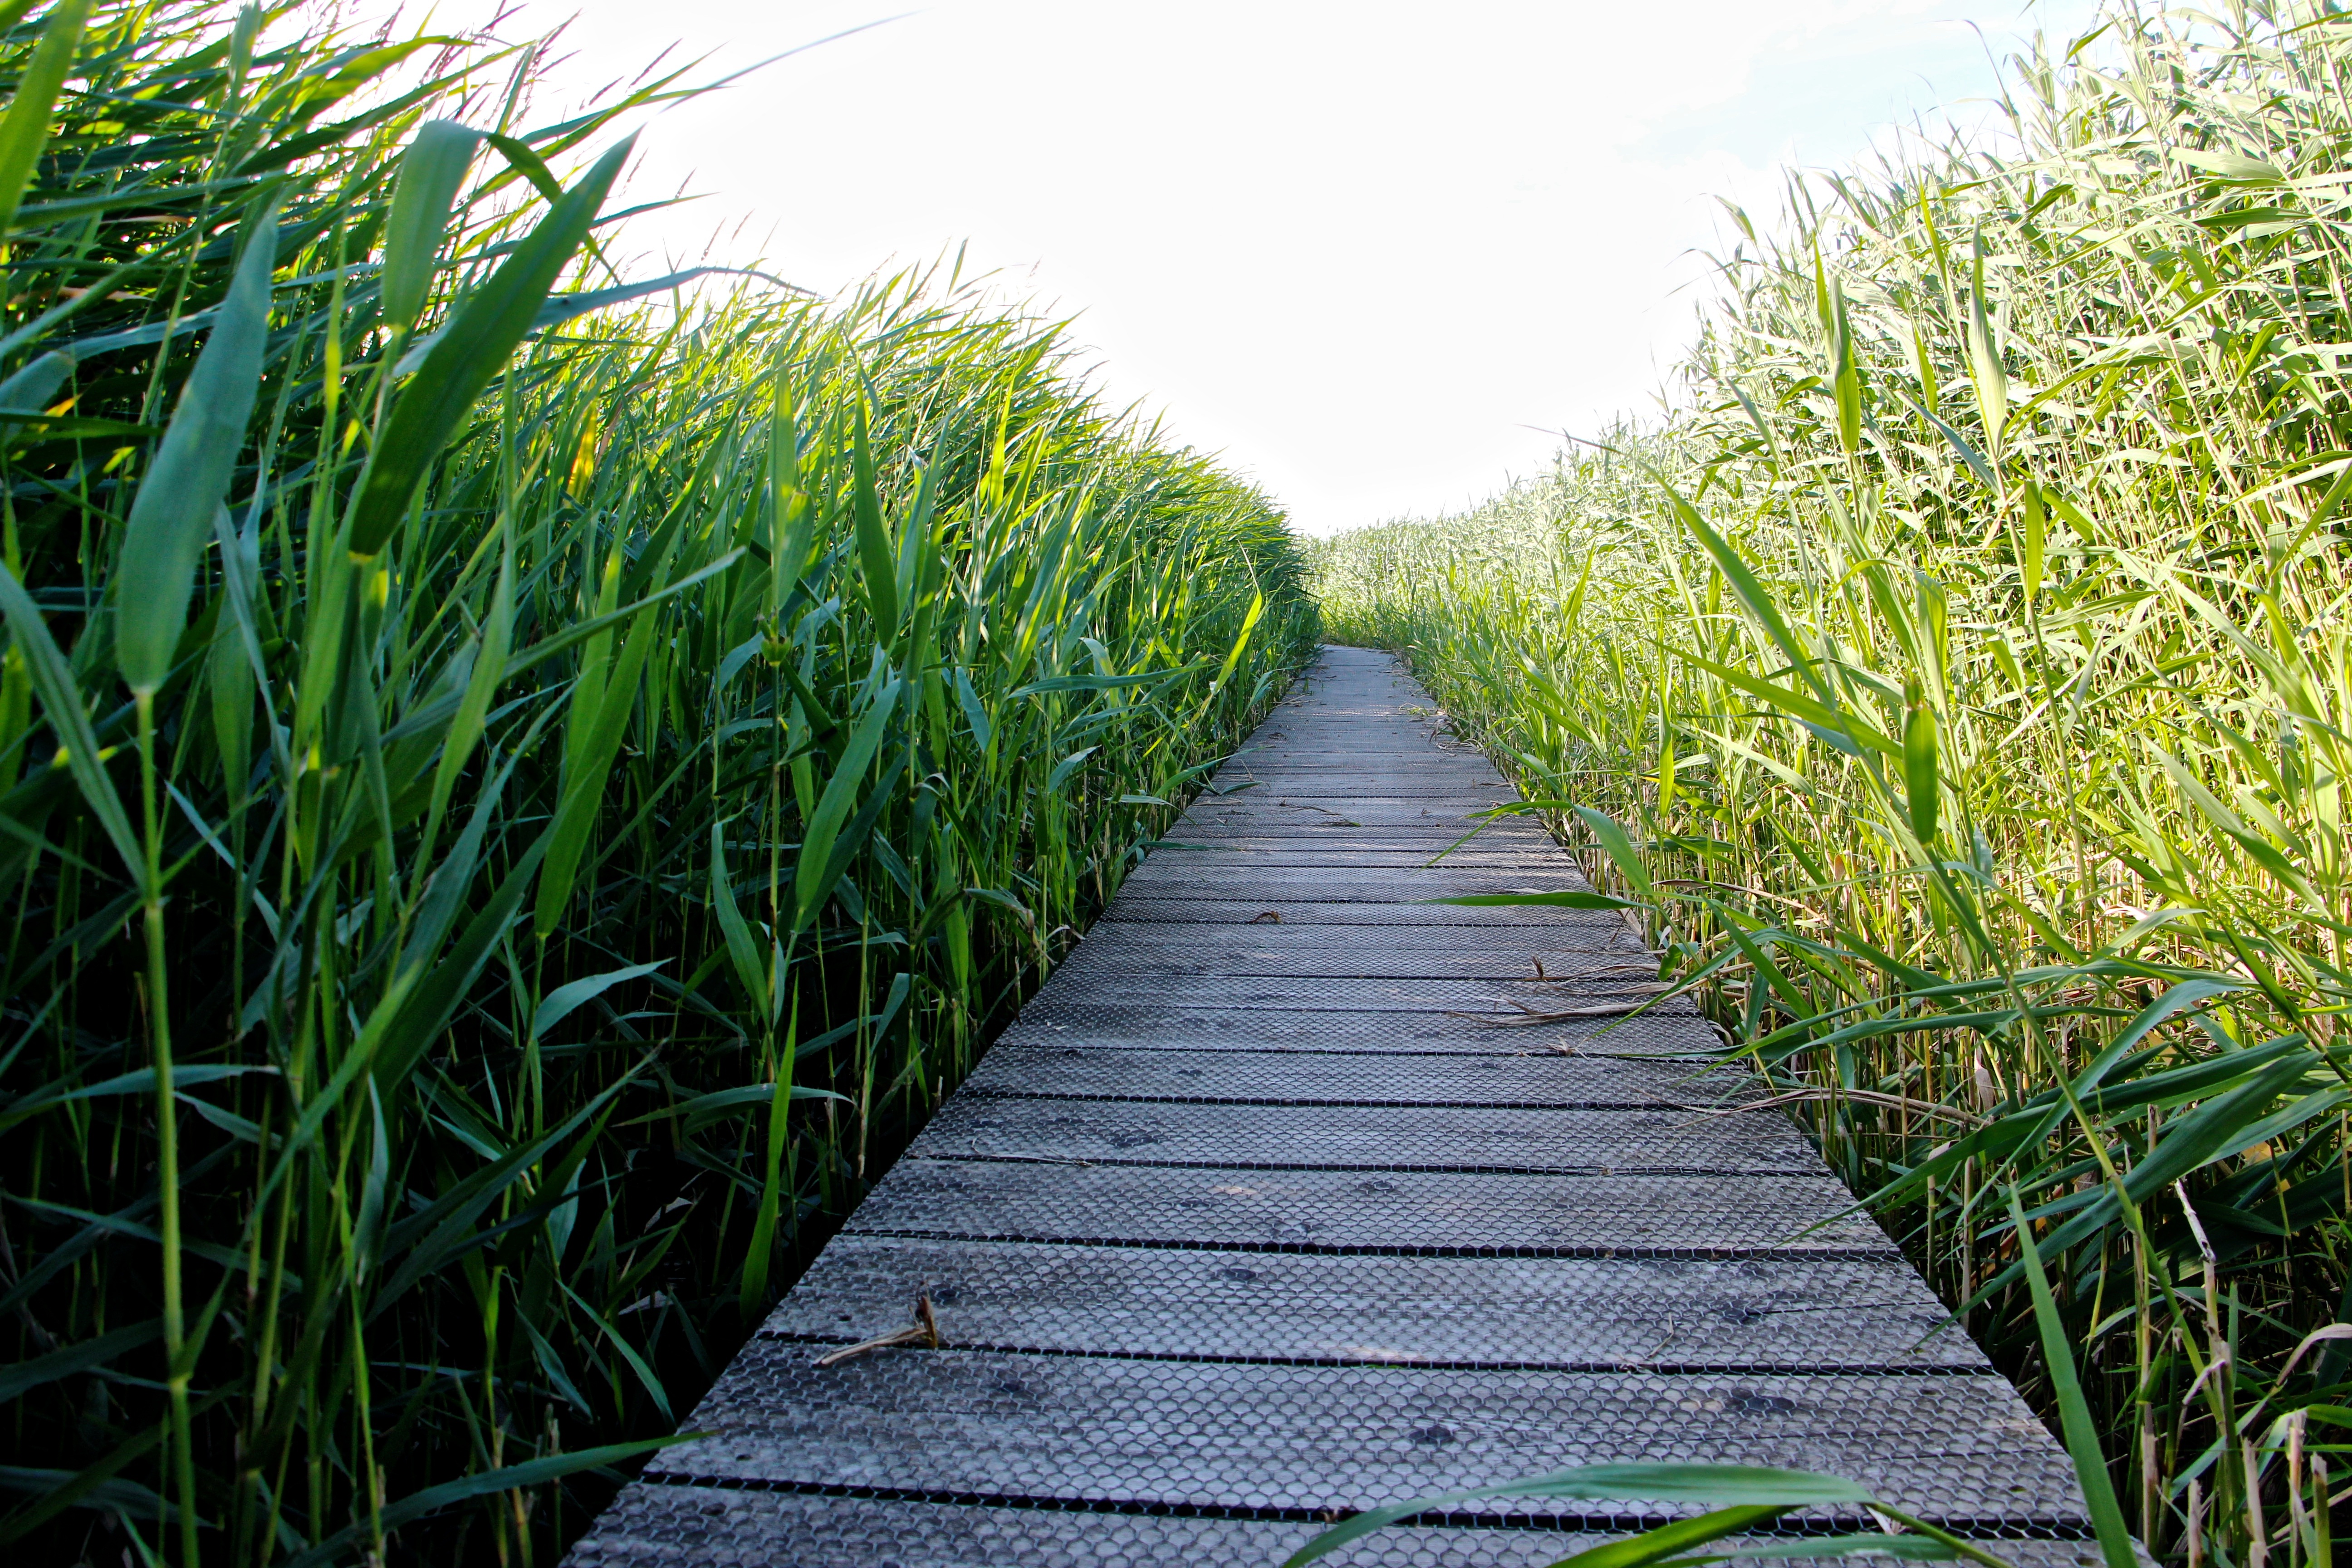
landscape, nature, grass, plant, field, lawn, meadow, sunlight, leaf, flower, walkway, walk, idyllic, green, relax, crop, botany, agriculture, garden, high grass, relaxation, shrub, plantation, promenade, away, enjoy, nature trail, grasses, recovery, go for a walk, paddy field, grass family, arecales